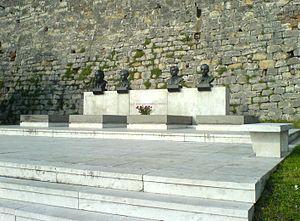
Cet article recense les monuments à la Seconde Guerre mondiale en Serbie.